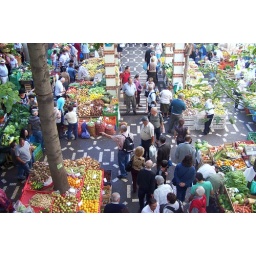
The bustling, colourful fruit and vegetable market in Funchal, Madeira.